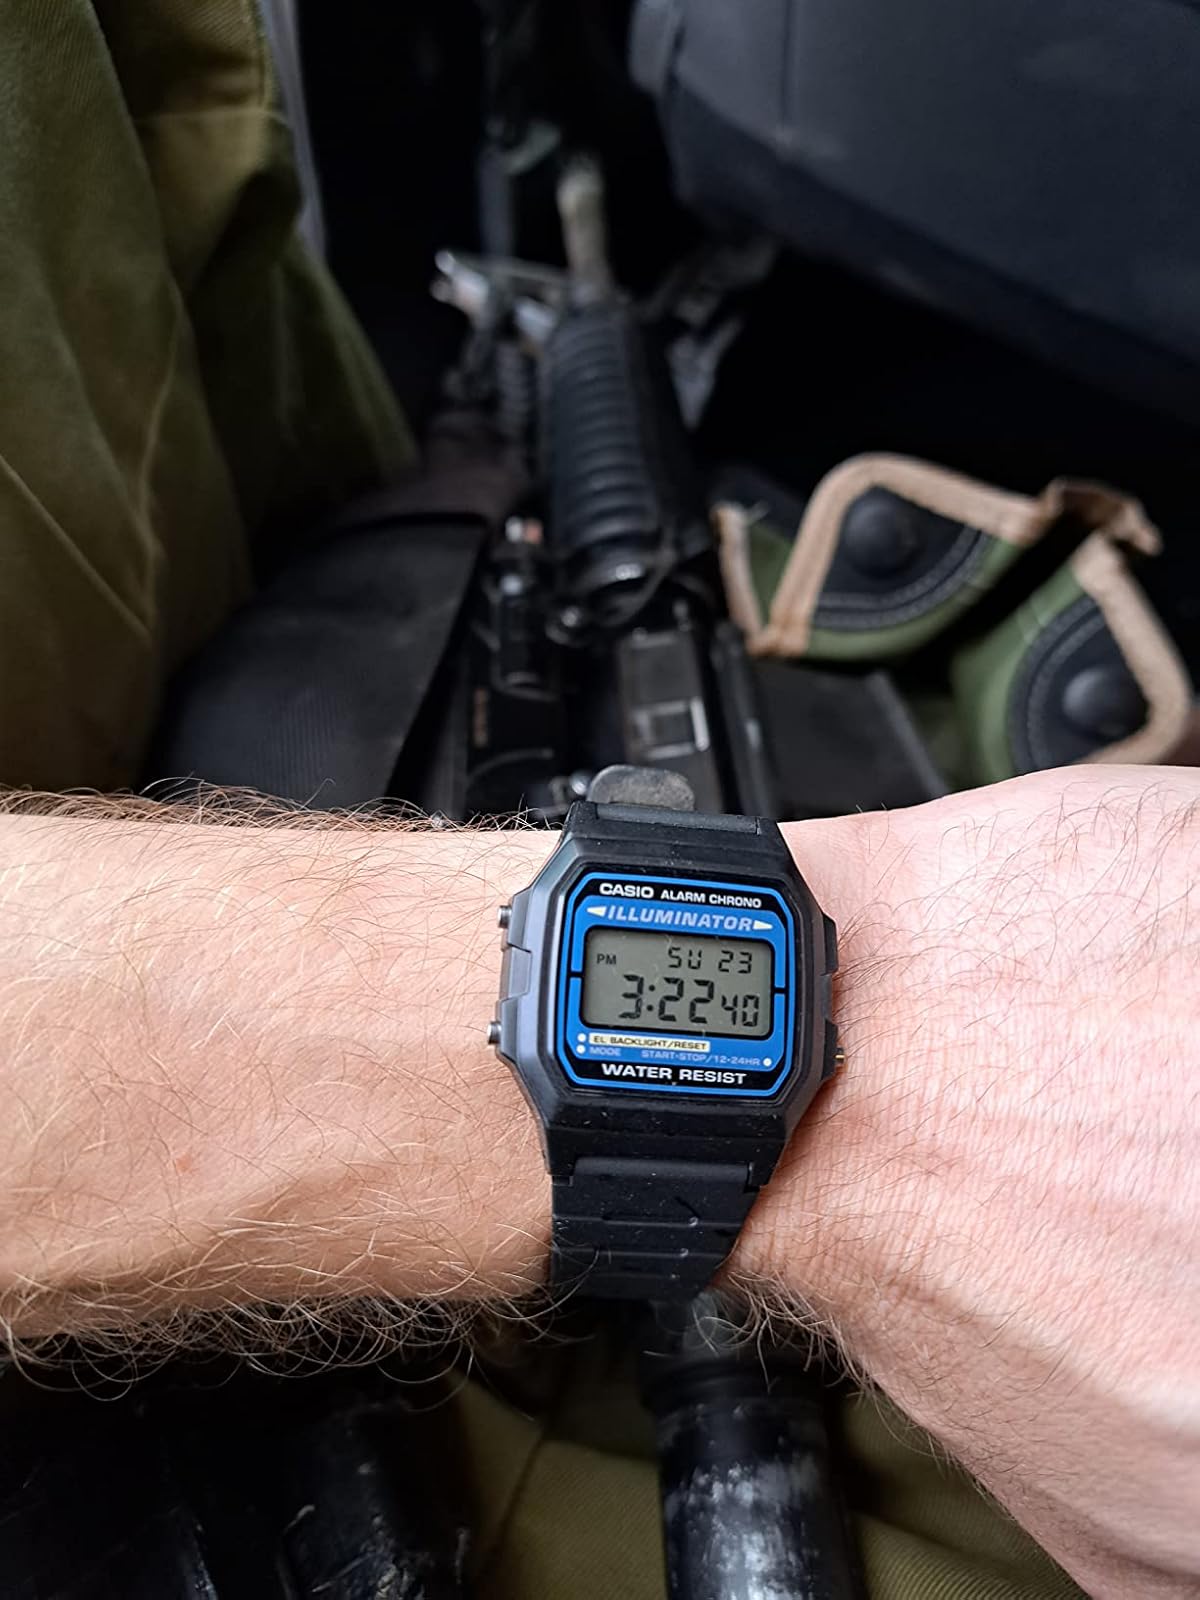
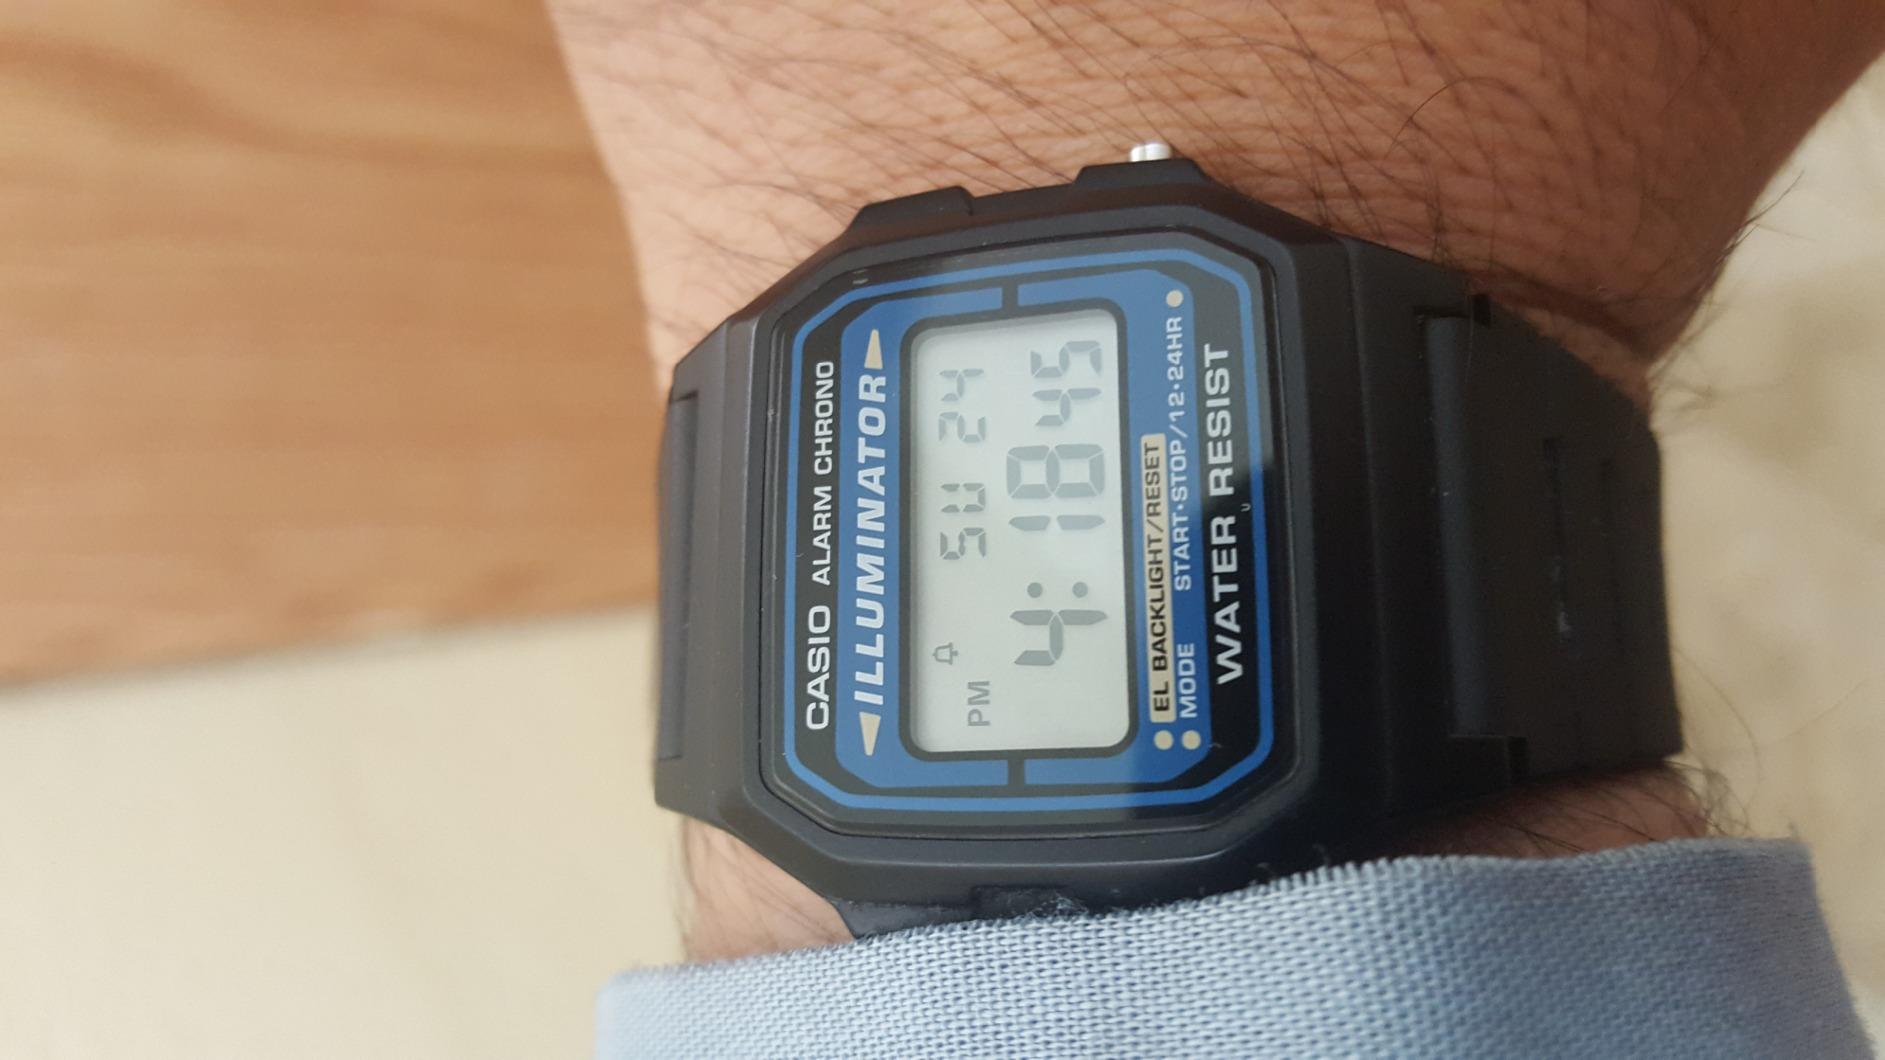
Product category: accessories_watch
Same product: yes